List of Iowa State Cyclones head football coaches

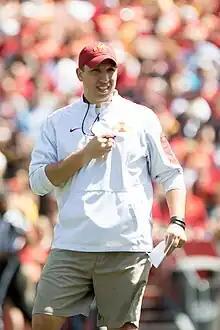
Iowa State Cyclones football head coach, Matt Campbell

The Iowa State Cyclones football program is a college football team that represents Iowa State University in the Big 12 Conference in the National Collegiate Athletic Association. The team has had 33 head coaches since organized football at the school began in 1892, and was officially sanctioned in 1894. Originally, the Iowa Agricultural College teams were known as the "Cardinals". The name was changed after September 29, 1895, when under coach Pop Warner, the Cardinals defeated the Northwestern Wildcats, 36–0. Inspired by an extremely active tornado (then known as a "cyclone") season, the next day, the "Chicago Tribune" headline read: "Struck by a Cyclone." The article went on to say, "Northwestern might as well have tried to play football with an Iowa cyclone as with the Iowa team it met yesterday." Since then the Iowa State teams have been known as the "Cyclones".